Renault Clio

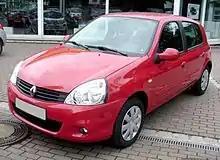
Fourth facelift (Phase 5), marketed as the "Clio Campus"

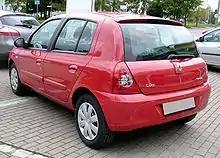
Fourth facelift (Phase 5)

The Phase 4 Clio II, known as the Clio Campus, was introduced in 2006 and had a restyled rear end, the number plate moving from boot to bumper, and a better specification on all models. This car stopped being sold in the UK in late 2008, and a revised front end was then released in April 2009 (Phase 5).